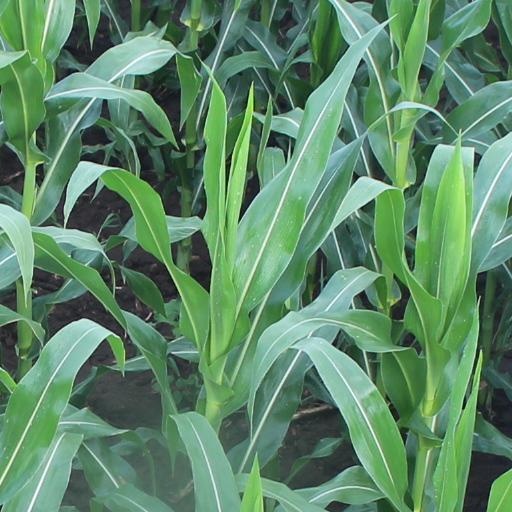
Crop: maize; corn